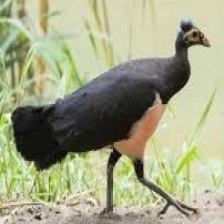
Species: MALEO
Scientific name: MACROCEPHALON MALEO